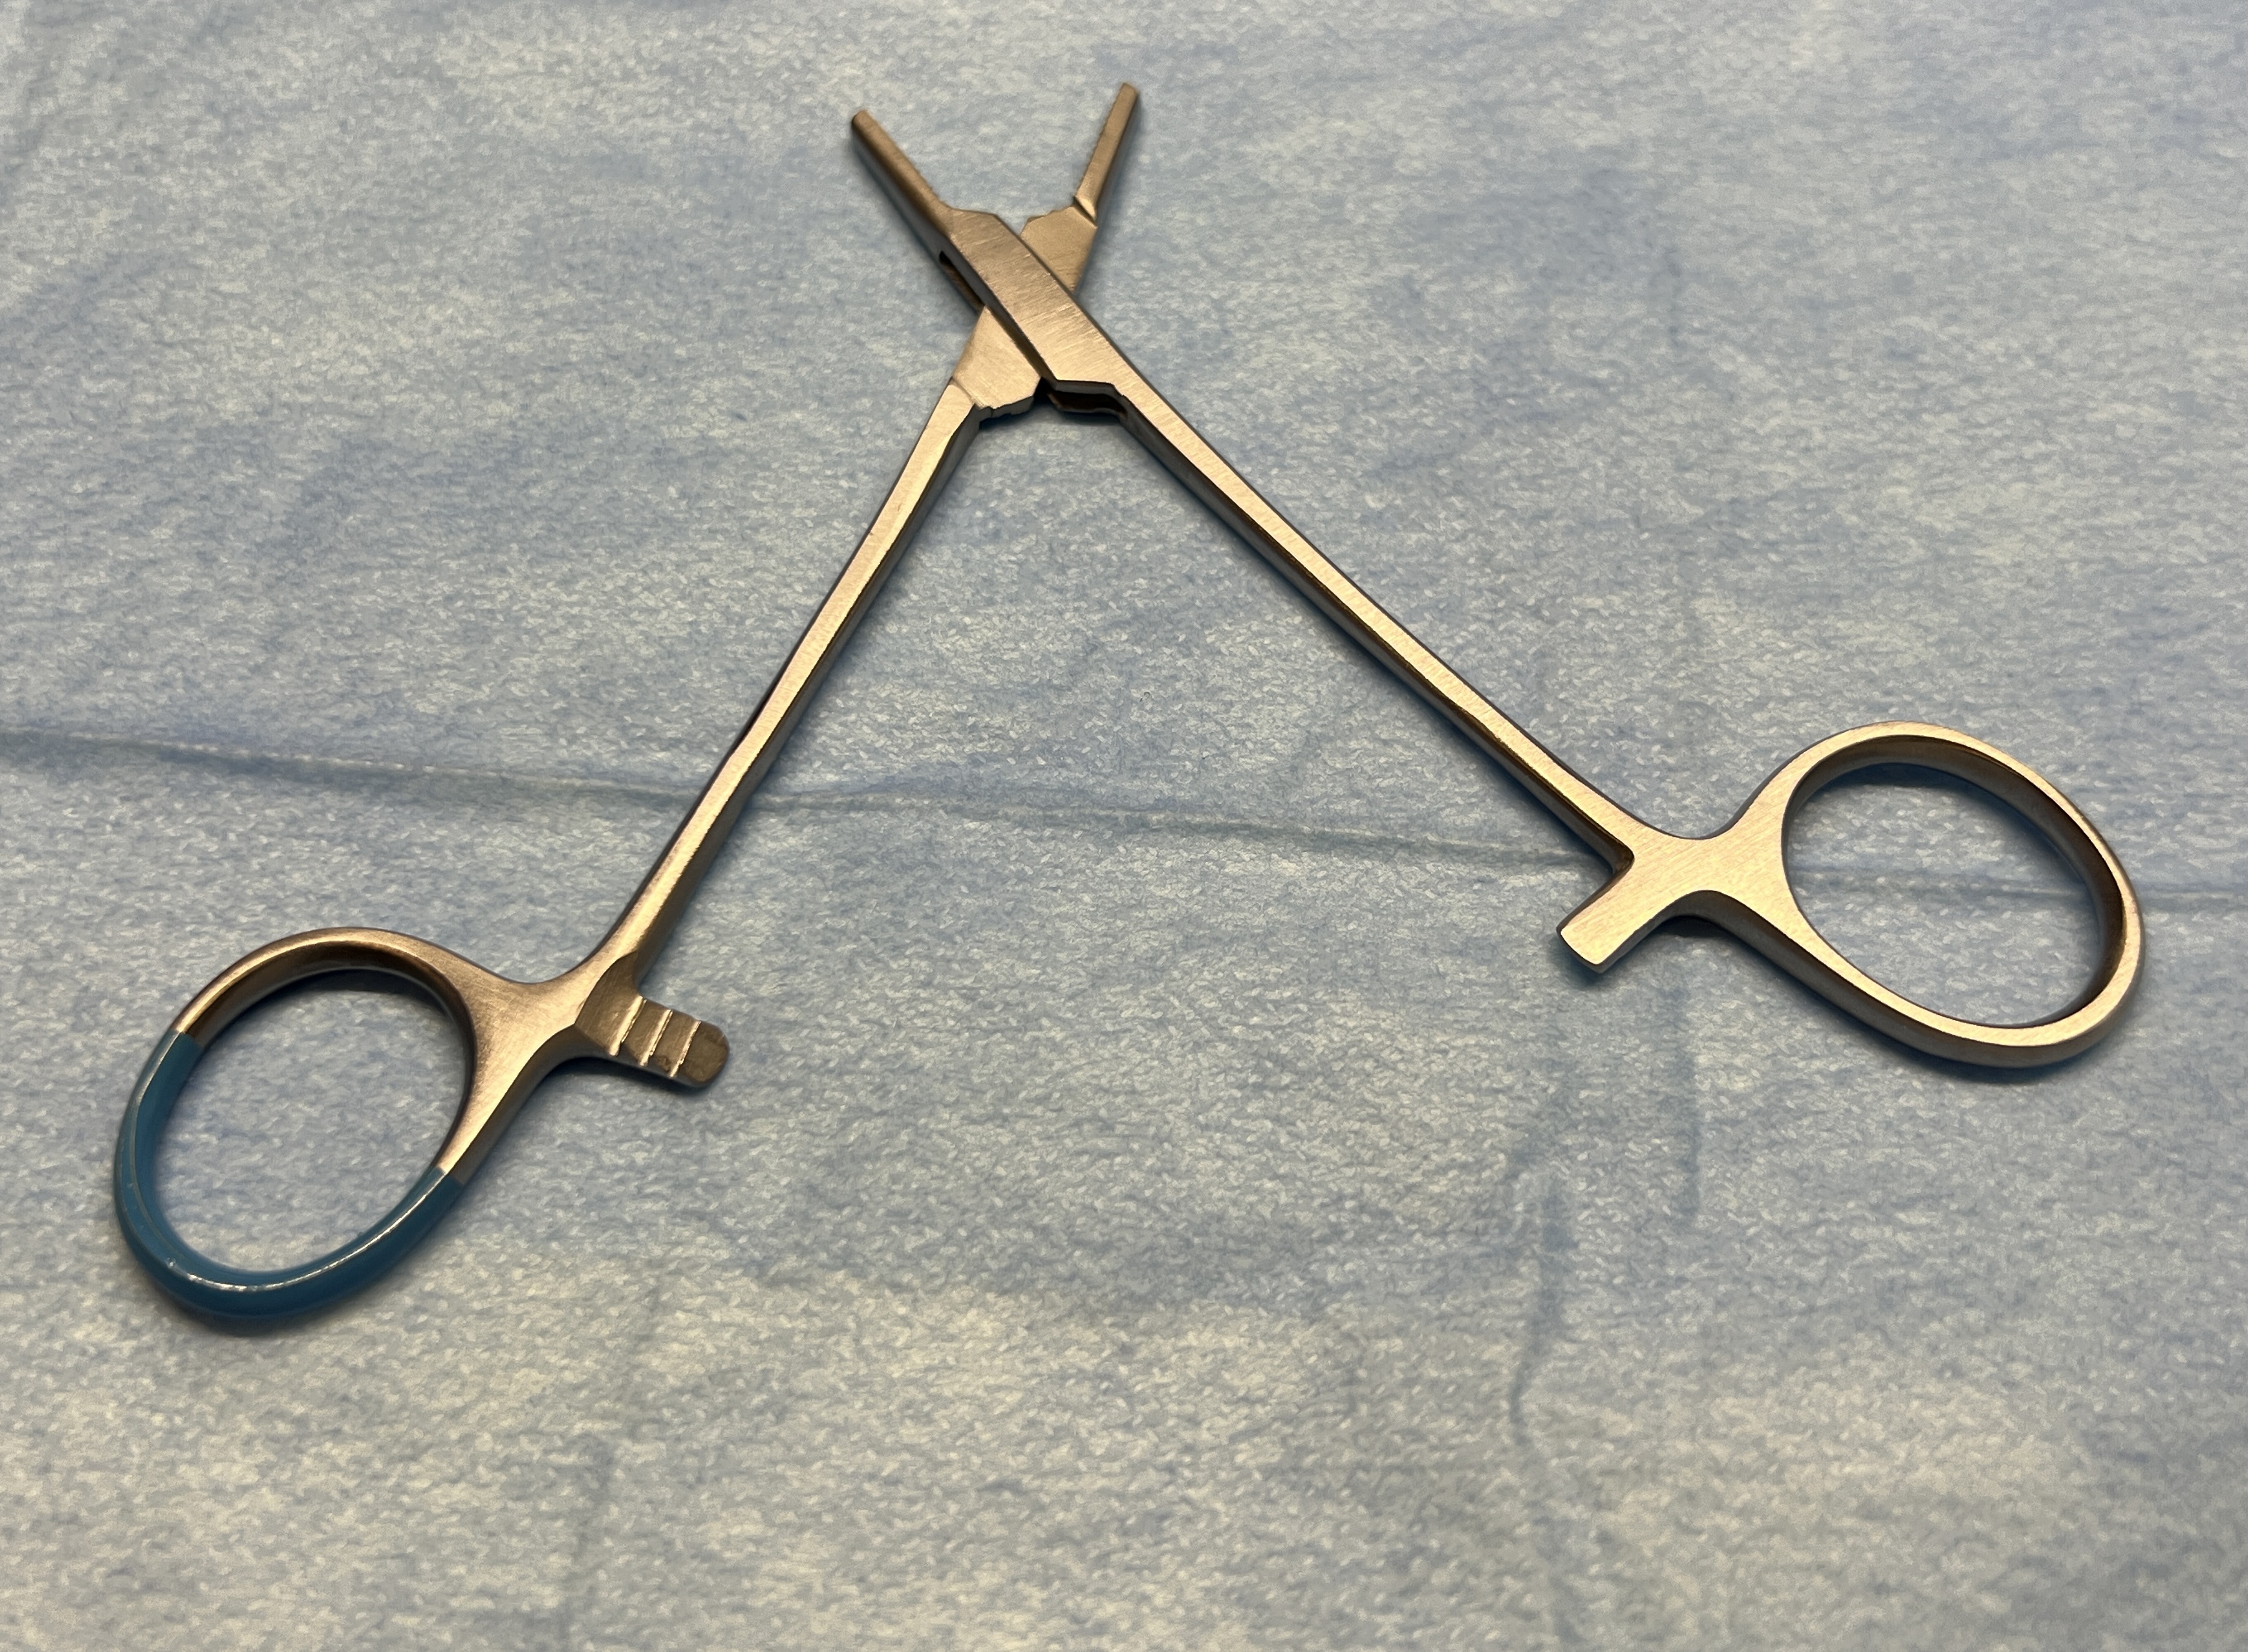
Hinged instrument state: open